Divvy

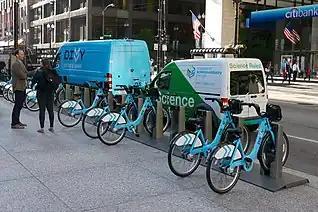
Dearborn & Washington Divvy Station, Chicago Loop

Divvy is the bicycle sharing system in the Chicago metropolitan area, currently serving the cities of Chicago and Evanston. The system is owned by the Chicago Department of Transportation and has been operated by Lyft since 2019. As of May 2023, Divvy was the largest bicycle sharing system by area in North America with a service area of 234 square miles. In August 2024, the 1,000th Divvy station opened as part of a citywide expansion of 400 new stations. As of May 2025, there were 1,062 Divvy stations throughout Chicago and Evanston.